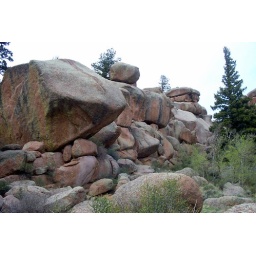
Taken while hiking the turtle rock trail in the Vedauwoo area